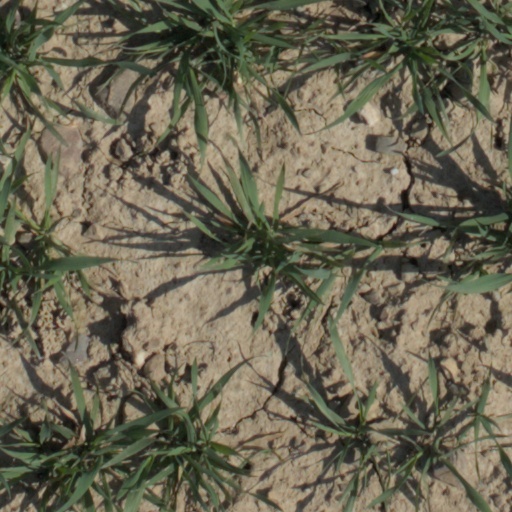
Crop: wheat